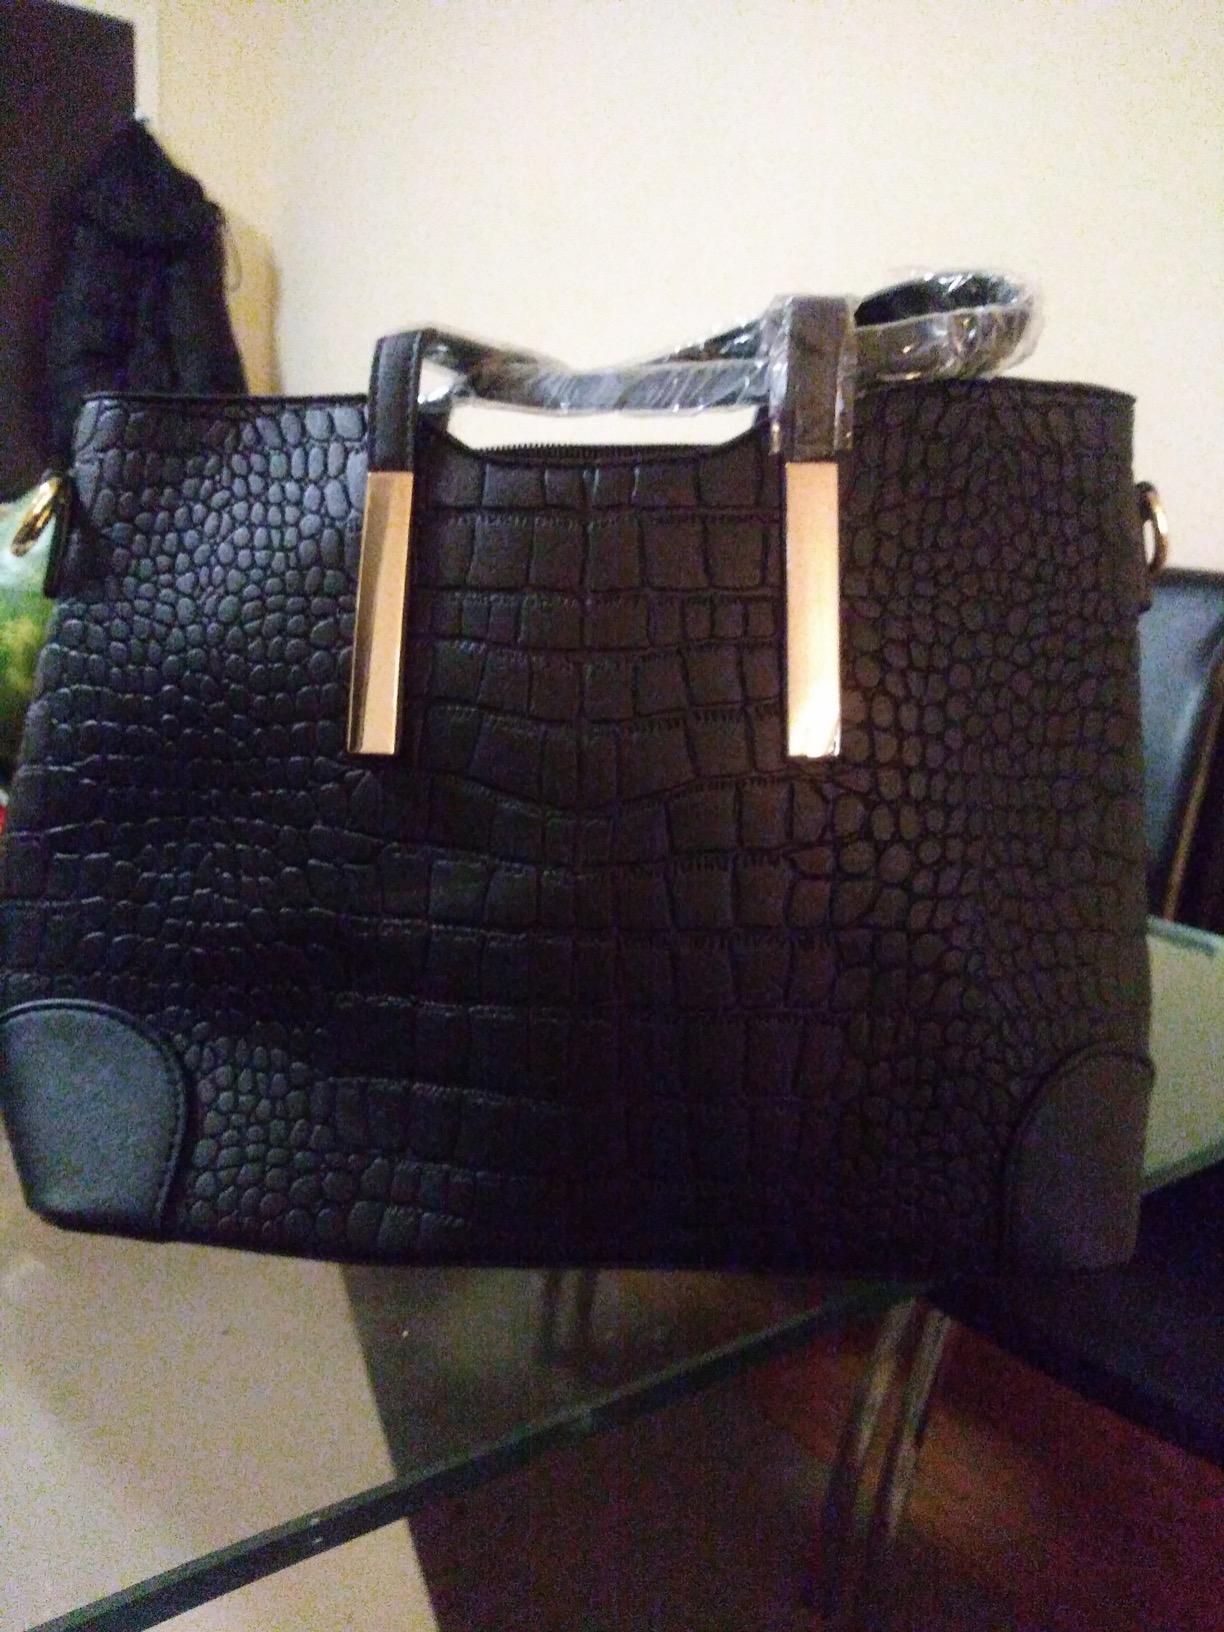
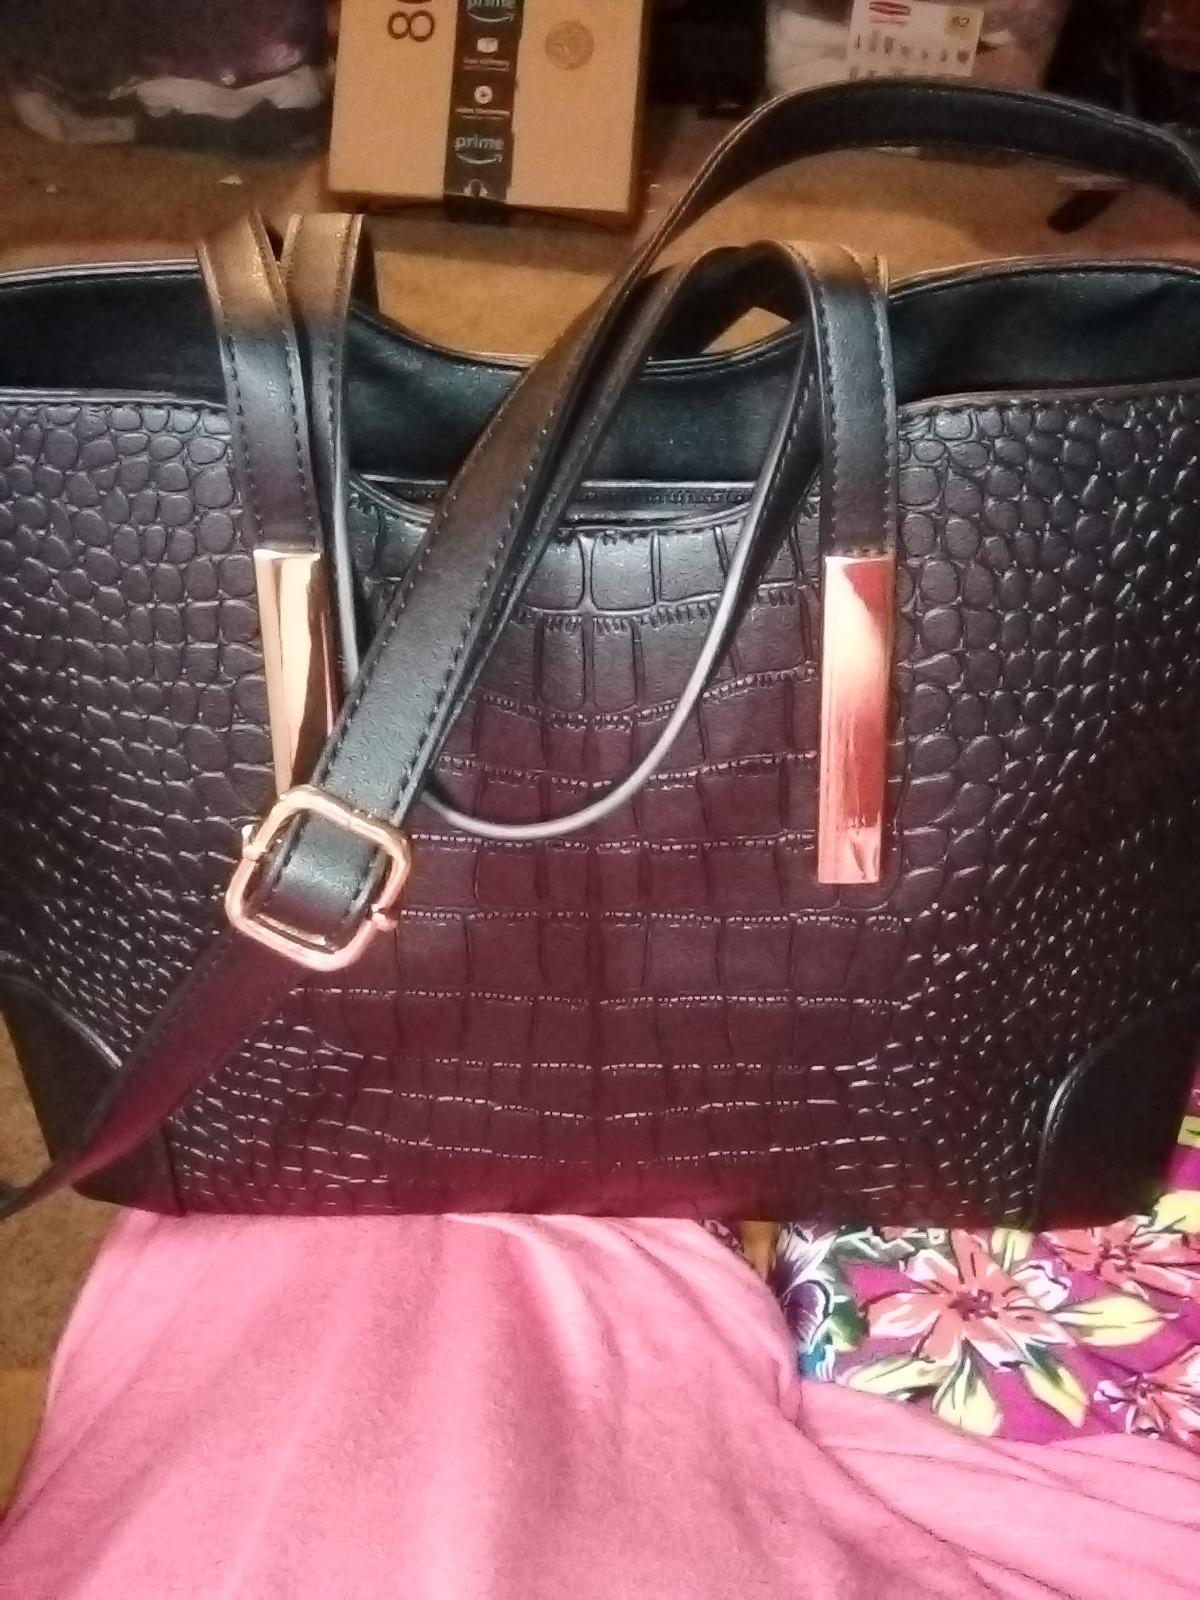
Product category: accessories_handbag
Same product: yes